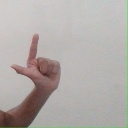
अक्षर: ल